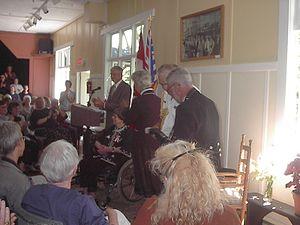
Jane Vance Rule, C.M., O.B.C. est une écrivaine canadienne, autrice de romans et d'ouvrages relatifs au saphisme.